31 March incident

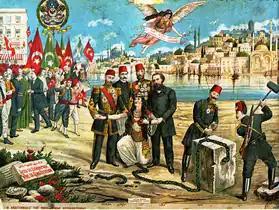
A Greek lithograph celebrating "freedom, equality, brotherhood" among Ottoman subjects following the 1908 revolution

The educational reforms during Abdul Hamid II's reign (1876–1909) had led to an increased diffusion of liberal political thought from Western Europe among young Ottoman professionals and military officers. A loosely organised underground movement of reformists known as the Young Turks emerged to press for the restoration of a constitutional monarchy and political reform. These demands were partly inspired by the Young Ottomans, a secret society of intellectuals which had forced Abdul Hamid to enact a liberal constitution during the brief First Constitutional Era (1876–1878).